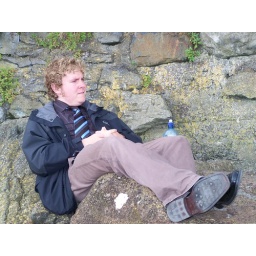
this seat is on the rocks with the river flowing below me